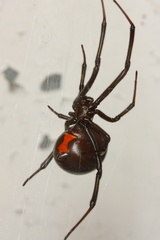
Species: Lactrodectus_hesperus